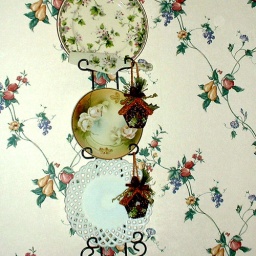
Little bird houses hang with the plates over the holidays.